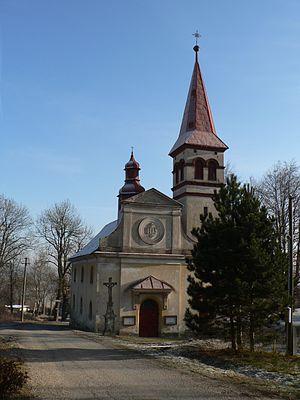
Heroltice est une commune du district de Brno-Campagne, dans la région de Moravie-du-Sud, en République tchèque. Sa population s'élevait à 208 habitants en 2017.